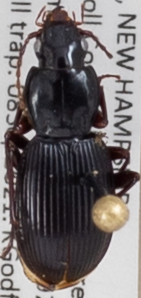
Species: Pterostichus tristis
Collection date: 2021-09-08 04:00:00
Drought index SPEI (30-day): -0.438
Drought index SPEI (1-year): -0.922
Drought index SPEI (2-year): -0.676